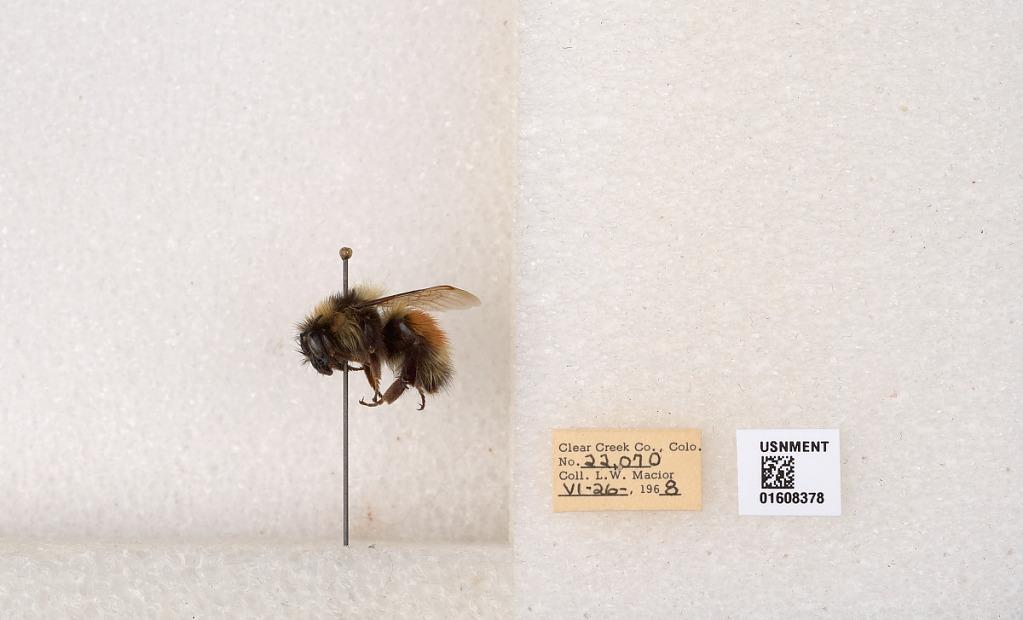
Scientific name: Bombus (Pyrobombus) sylvicola Kirby
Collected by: L. Macior
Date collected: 1968-6-26
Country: United States
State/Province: Colorado
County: Clear Creek
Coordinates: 39.6891, -105.644